In the Limelight

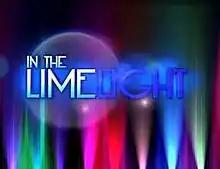
Title card

In the Limelight is a 2011 Philippine television entertainment news broadcasting show broadcast by GMA News TV. Anchored by Rhian Ramos, Nelson Canlas and Aubrey Carampel, it premiered on February 28, 2011. The show concluded on October 7, 2011.